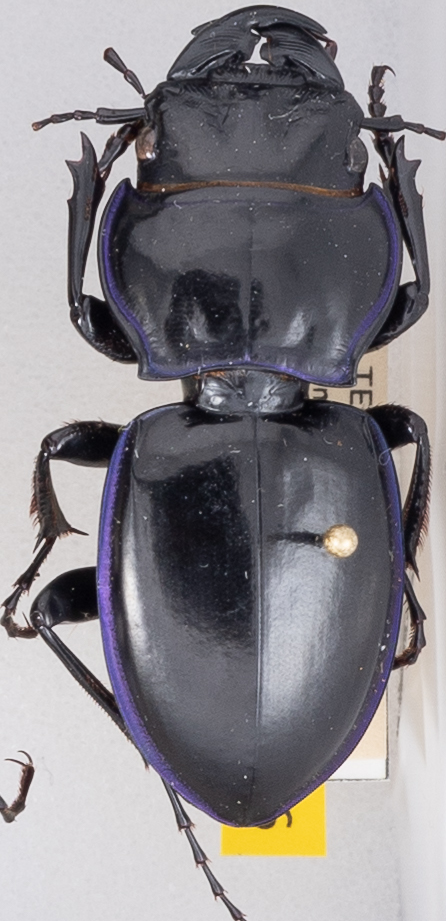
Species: Pasimachus punctulatus
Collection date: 2021-06-08
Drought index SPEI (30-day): -0.42
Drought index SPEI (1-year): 0.63
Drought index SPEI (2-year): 2.09